CEFIP

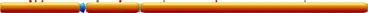
This cartoon represents the basic layout of the CEFIP protein. The overall protein is represented by the orange rectangle, DUF4585 is represented by the blue pentagon, VAC is represented by the green oval, nuclear localization signals are represented by the gray diamonds and N-glycosylation sites are represented by the red diamonds.

One confirmed domain of unknown function (DUF) was found within the CEFIP protein sequence, DUF4585. DUF4585 is located on the "Homo sapiens" protein sequence from amino acid 311–334. DUF4585 was highly conserved throughout the orthologs that were analyzed. There was also a small vacuolar targeting motif (VAC) found within the analyzed protein sequence spanning amino acids 543–546.